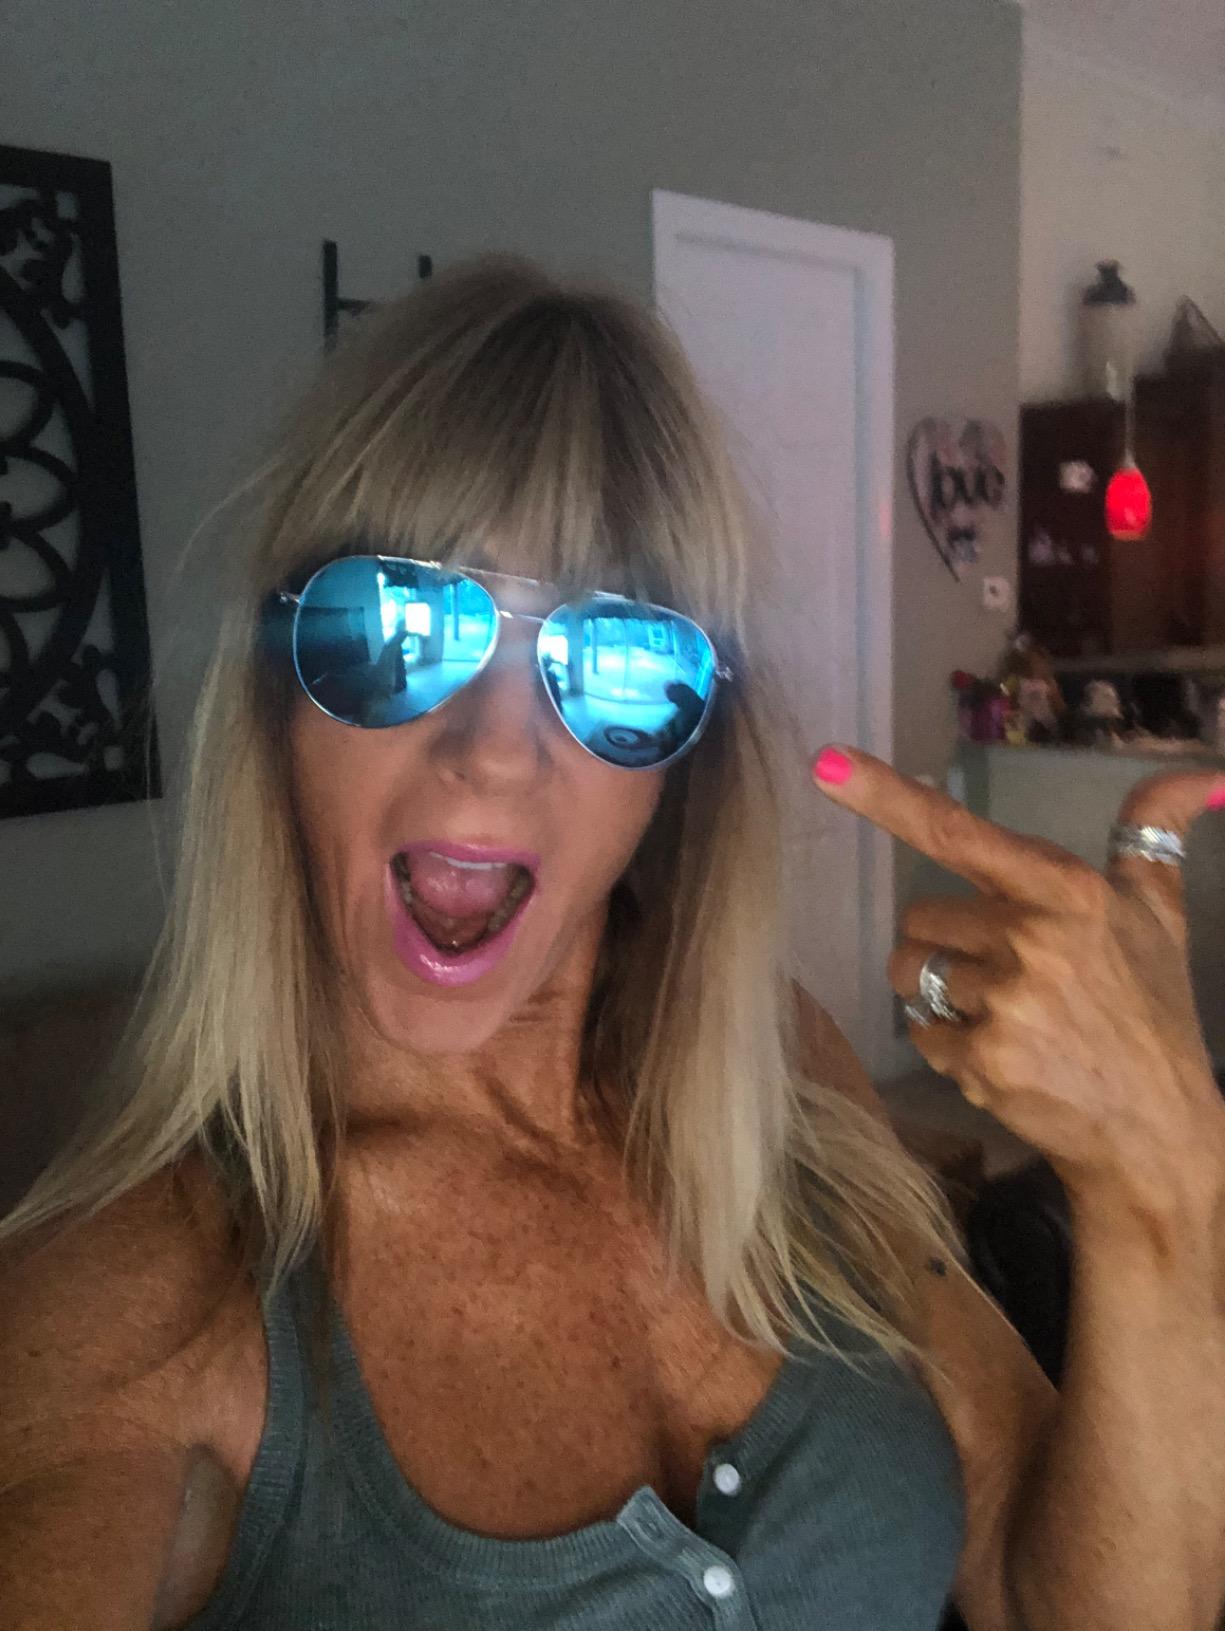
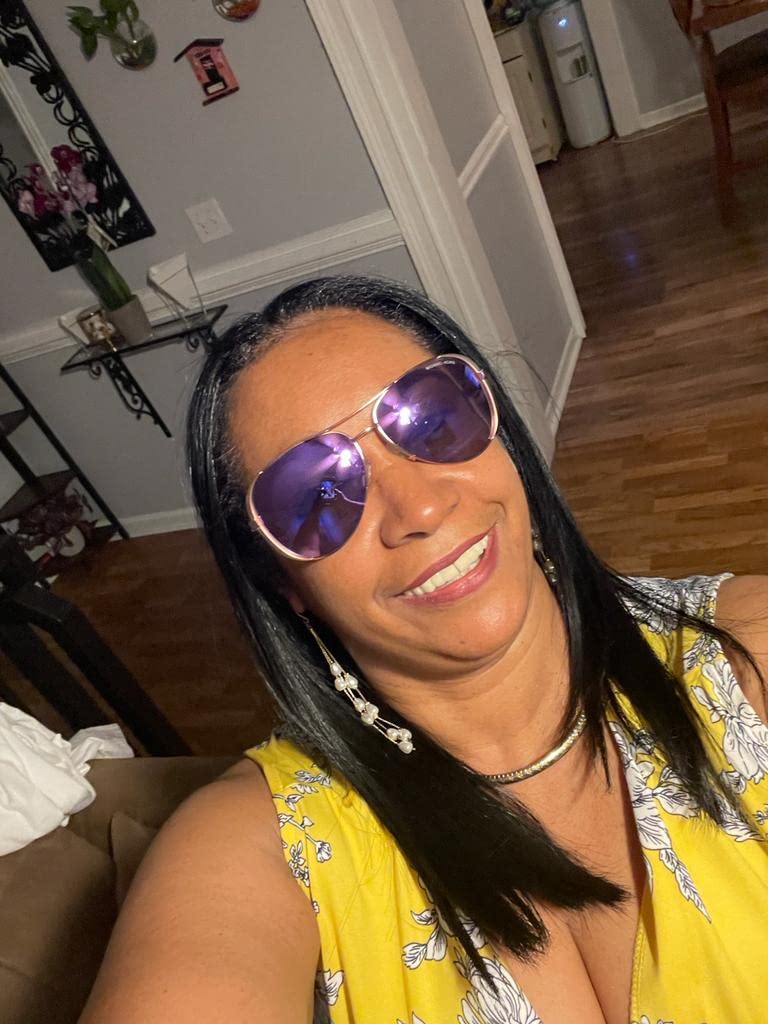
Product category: accessories_sunglasses
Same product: no